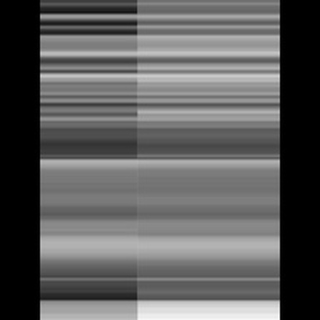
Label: sugarcane_mosaic